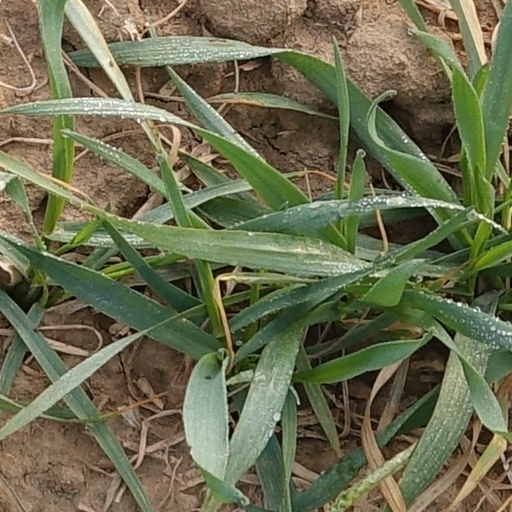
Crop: wheat